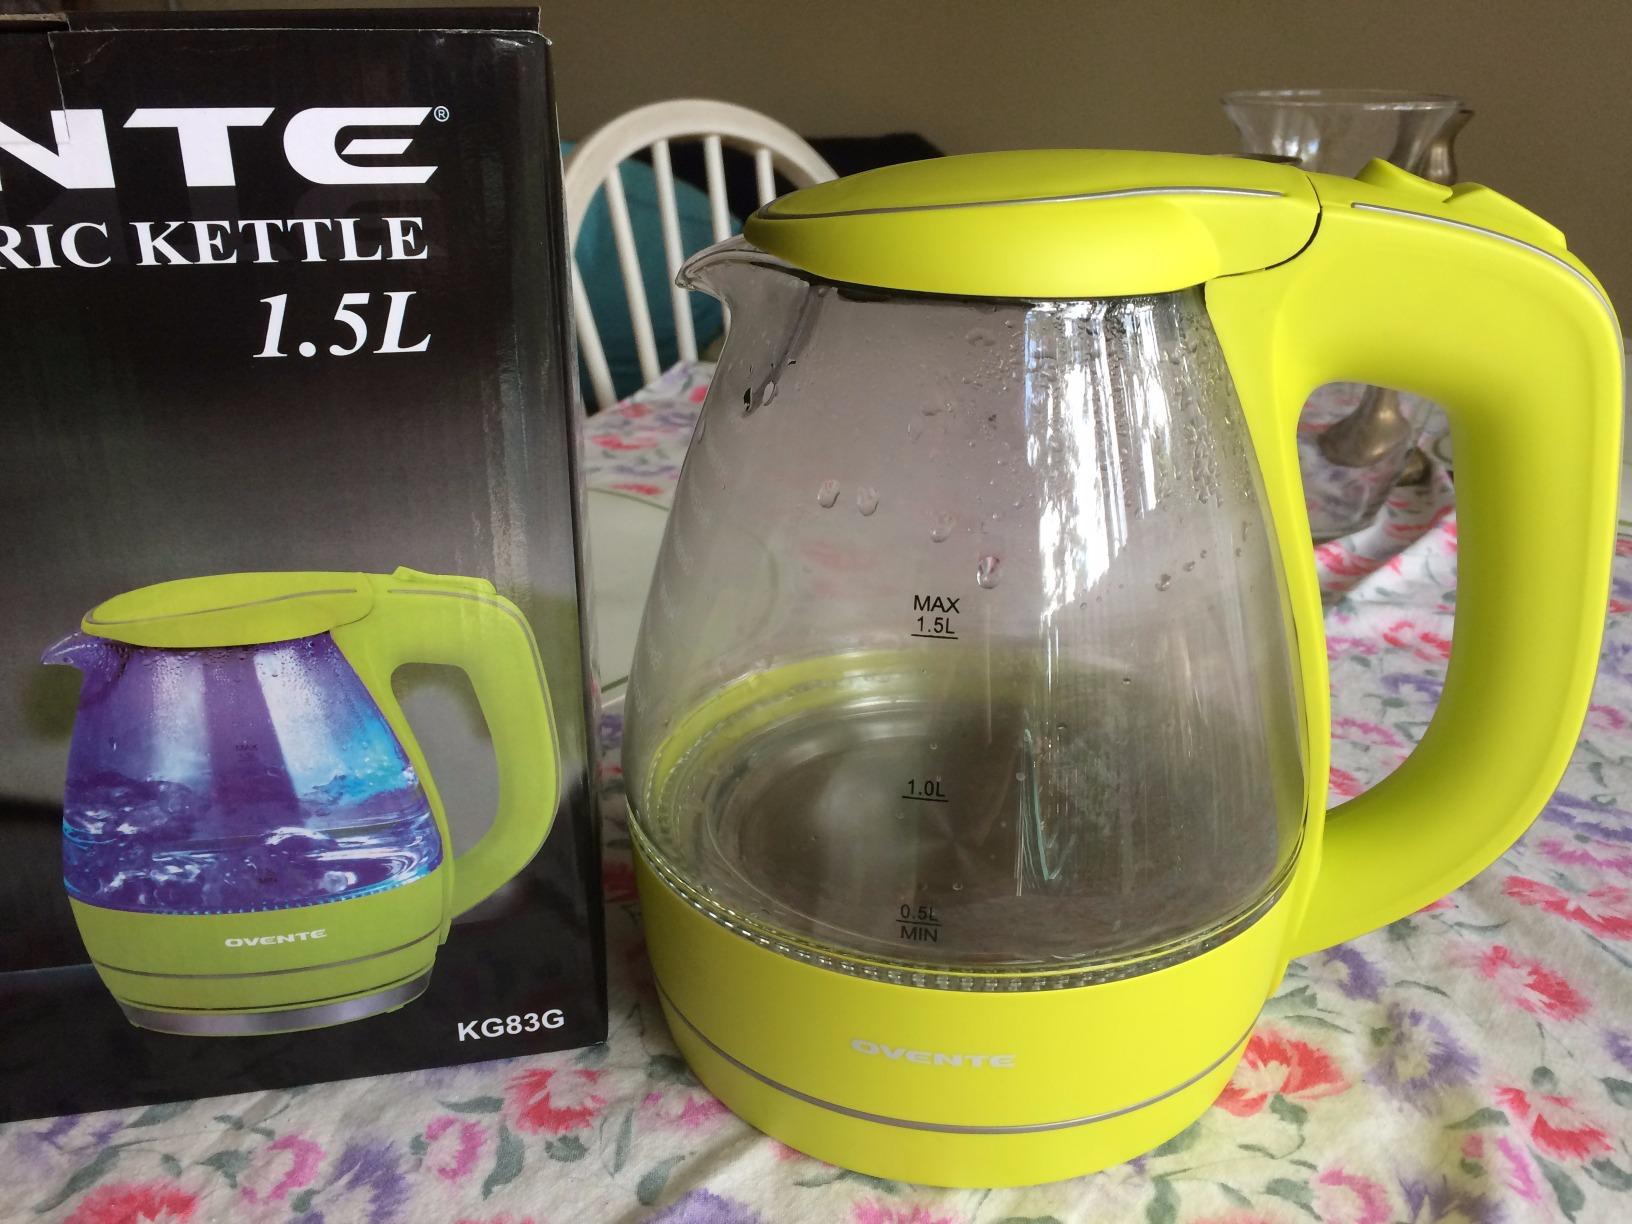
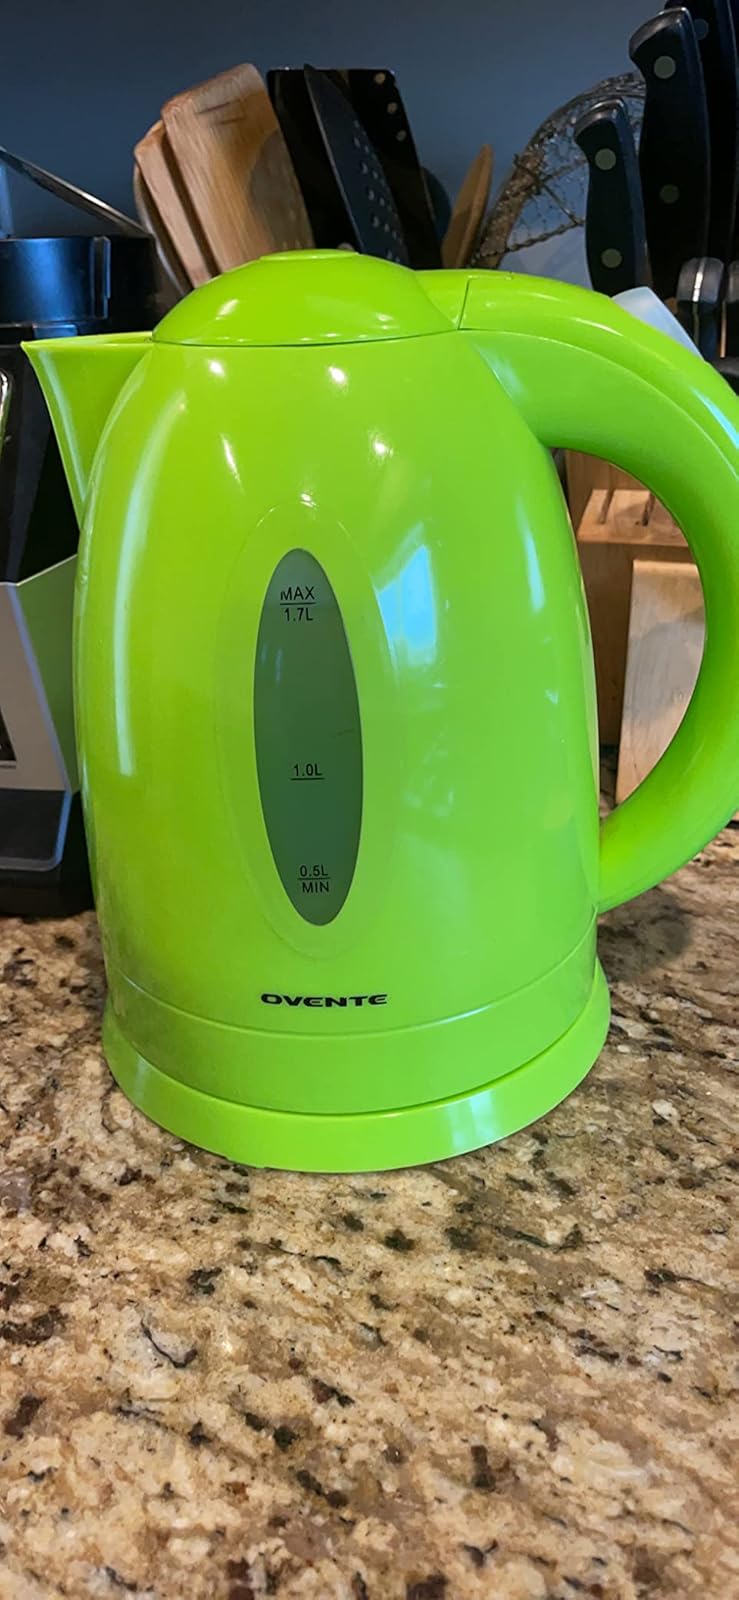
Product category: items_kettle
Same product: no